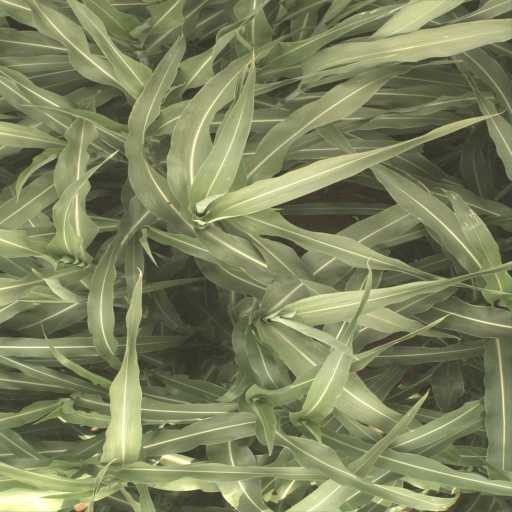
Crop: sorghum